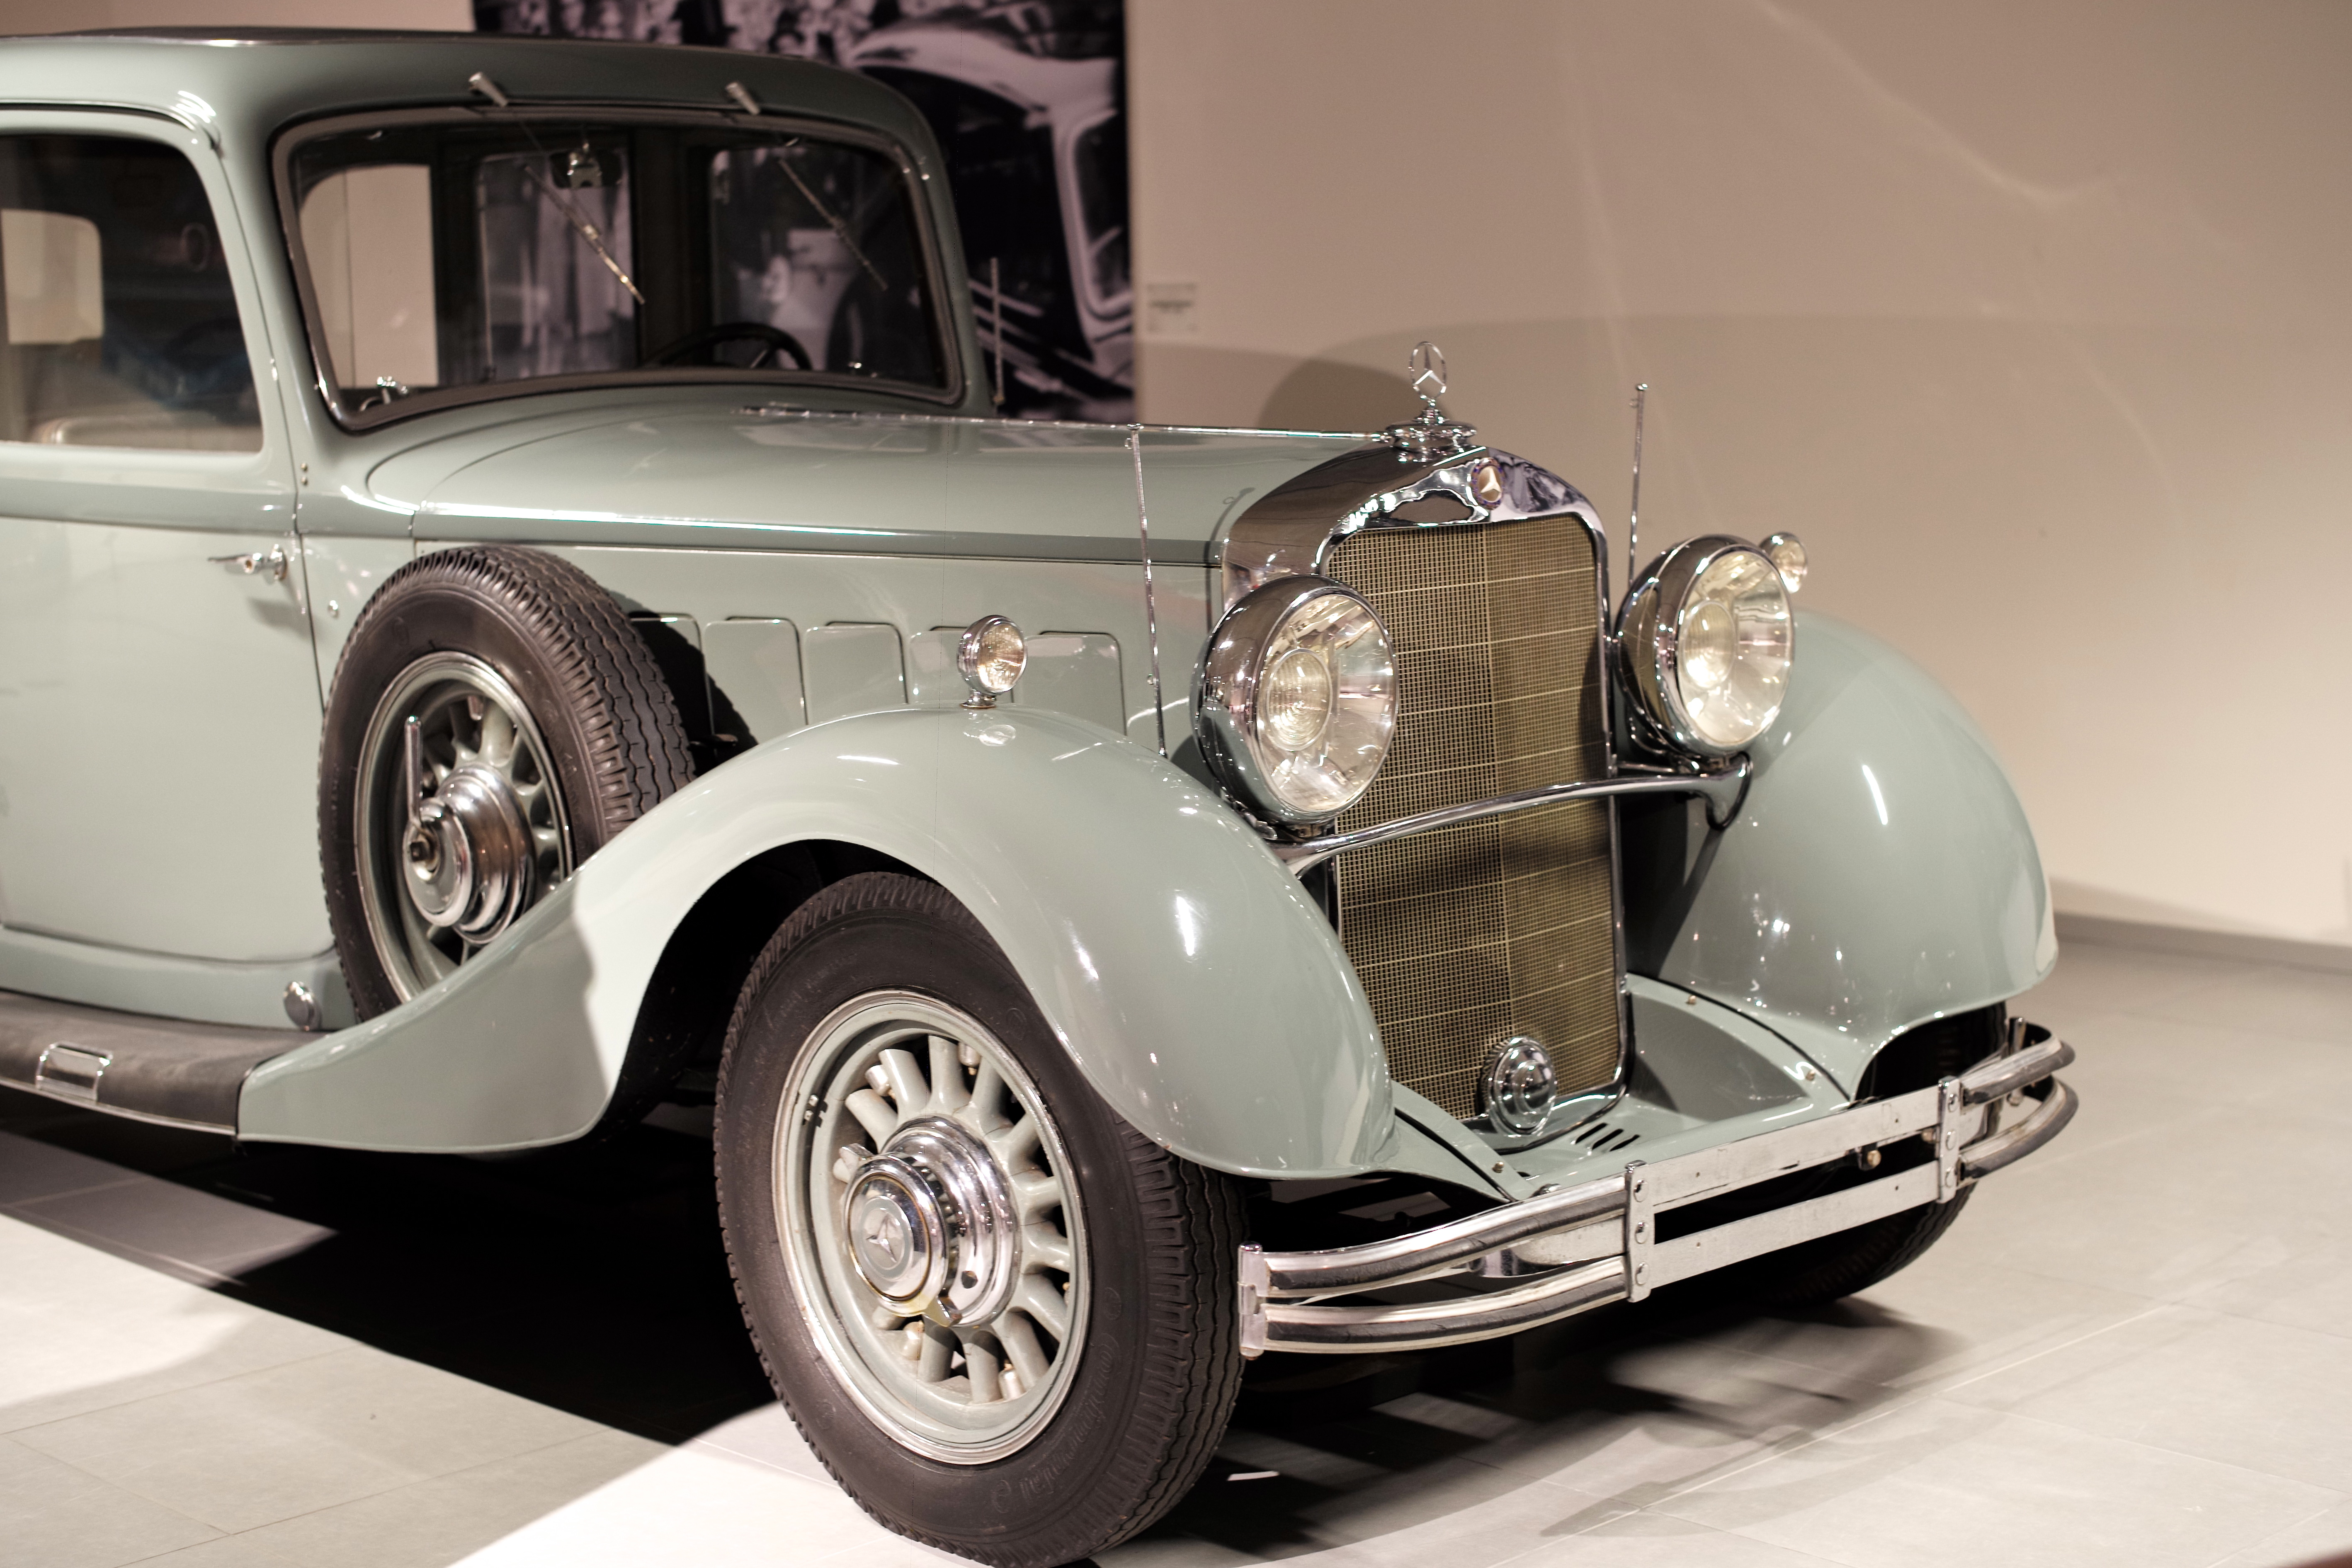
car, europe, vehicle, museum, classic car, motor vehicle, vintage car, holland, netherlands, mercedesbenz, germany, history, classic, convertible, louwman, leicam, summilux50f14, typ240, mercedes benz, emperor, nurburg, kaiserwilhelmii, antique car, land vehicle, touring car, automobile make, automotive design, luxury vehicle, rolls royce phantom iii, rolls royce silver ghost, mercedes benz 500k, cadillac v 16, rolls royce phantom ii